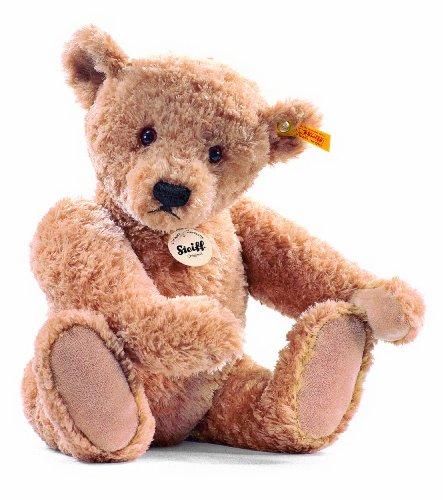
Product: Steiff Elmar Teddy Bear Plush, Golden Brown, 32cm
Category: Toys & Games | Stuffed Animals & Plush Toys | Stuffed Animals & Teddy Bears
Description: Great Condition.
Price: $64.66
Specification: ProductDimensions:12.6x8.7x5.5inches|ItemWeight:1.18pounds|ShippingWeight:10.6ounces(Viewshippingratesandpolicies)|DomesticShipping:ItemcanbeshippedwithinU.S.|InternationalShipping:ThisitemcanbeshippedtoselectcountriesoutsideoftheU.S.LearnMore|ASIN:B0025KVG7E|Itemmodelnumber:022456|Manufacturerrecommendedage:24monthsandup